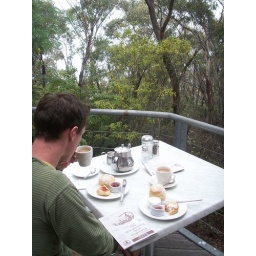
Devonshire afternoon tea in the blue mountains